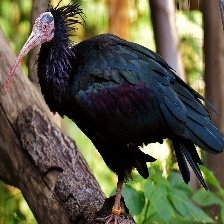
Species: BALD IBIS
Scientific name: GERONTICUS EREMITA